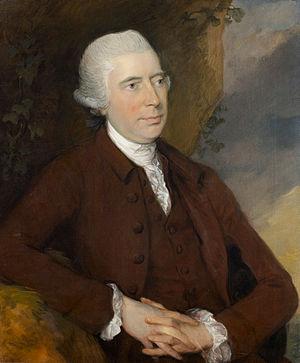
Le Norfolk est un comté situé en Angleterre, constituant la partie septentrionale de la région d'Est-Anglie. Sa ville principale, et centre administratif, est Norwich. Il compte également plusieurs bourgs comme King's Lynn, Thetford, Wymondham, Dereham ou encore Fakenham. Historiquement, ce comté était le plus peuplé d'Angleterre.
Cette page fournit une liste chronologique de tableaux du peintre anglais Thomas Gainsborough